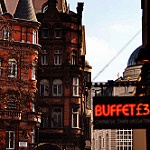
Label: buildings